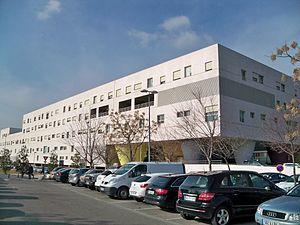
hôpital Henri Duffaut d'Avignon
Avignon est une ville du sud de la France, située au confluent du Rhône et de la Durance. C'est la ville où siège le conseil du Grand Avignon. Avignon est le chef-lieu de l'arrondissement d'Avignon et du département de Vaucluse. Ses habitants s'appellent les Avignonnais.